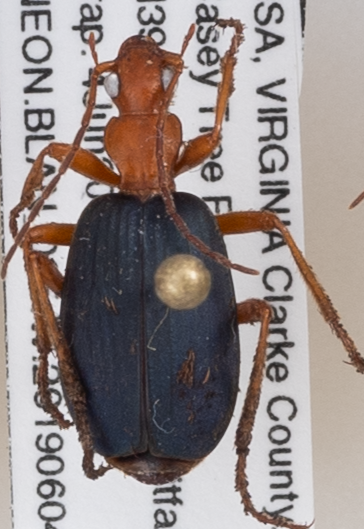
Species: Brachinus fumans
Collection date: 2019-06-04
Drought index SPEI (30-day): -0.9
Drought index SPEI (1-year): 2.09
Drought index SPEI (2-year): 2.09